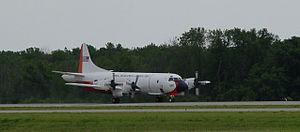
Le NP-3D Orion immatriculé 154587 du VXS-1 du Naval Research Laboratory.
Le VXS-1 est un escadron de l'aéronavale de l'United States Navy opérant pour le Naval Research Laboratory.
Le United States Naval Research Laboratory est le laboratoire de recherche de la United States Navy et du United States Marine Corps. Situé à Washington, il conduit un large programme de recherches et de développements scientifiques. Le NRL est fondé en 1923 à l'instigation de Thomas Edison. Le NRL dépend actuellement de l'Office of Naval Research.